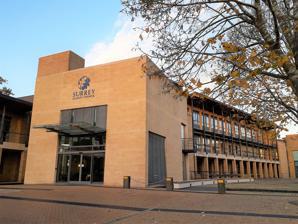
Building: Woodhatch Place, Reigate
Country: United Kingdom
Year built: 1999
County building in Reigate, Surrey, England Woodhatch Place Woodhatch Place Location within Surrey General information Architectural style Modern Address Woodhatch Place 11 Cockshot Hill Reigate RH2 8EF Town or city Reigate Country United Kingdom Coordinates 51°13′40″N 0°11′59″W / 51.2277°N 0.1997°W / 51.2277; -0.1997 Completed 1999 Woodhatch Place is a large office building on Cockshot Hill, Reigate , Surrey , England, which serves as the headquarters of Surrey County Council . The main building was built in 1998–1999 as the head office of Canon (UK) Limited , in the grounds of a Georgian house, previously called Woodhatch Lodge, with the original house being retained and restored as part of the development. The complex was bought by Surrey County Council in 2020 and converted to become the council's main offices and meeting place. History Surrey County Council was created in 1889 under the Local Government Act 1888 . It initially met at the Surrey County Sessions House in Newington , in the southern suburbs of London, where the Surrey Quarter Sessions had been held since 1791. Newington had previously been in Surrey, but was transferred to the newly created County of London at the same time that Surrey County Council was created. The county council chose to leave Newington and move to premises within the administrative county of Surrey, and so built County Hall, Kingston upon Thames , which opened in 1893. Under the London Government Act 1963 , Kingston upon Thames was transferred into Greater London in 1965, and so Surrey County Council again found itself based in the administrative area of London rather than in the administrative county that it served; a situation that continued for the next 55 years after the boundary change. The county council considered various options over that time for moving its headquarters to premises within Surrey, but remained based at County Hall until 2020. It eventually decided to move to Reigate, acquiring Woodhatch Place in July 2020. Old Woodhatch Lodge The original house of Woodhatch Lodge is believed to have been built in the late eighteenth century, although the exact date of construction is unknown. It remained a private house set in private gardens and wooded grounds until the 1930s. The house was substantially extended in the Victorian era with additional wings added to the east and west of the original house. In 1939 it became the head office of the Mutual Property Life and General Insurance Company Limited, which changed its name to the Crusader Insurance Company Limited in 1946. Further office extensions were built to the north and east of the original house during the time the site was owned by Crusader. Crusader moved its head office to Greenock in Scotland in 1989, and shortly afterwards the company was bought by Britannia Life. The Woodhatch Lodge site was next occupied by Canon (UK) Limited. In 1996 Canon secured planning permission to demolish the mid-twentieth century offices that had been built by Crusader and the Victorian wings of the house, restoring the original Georgian part of the house and building a large new office building to the north and east of the house. The new building was built 1998–1999, and was in use from August 1999. It was formally opened by Prince Philip, Duke of Edinburgh , on 27 April 2000. Following Canon's reconstruction, the site became known as "Woodhatch Place" rather than "Woodhatch Lodge". In June 2019, Canon announced that it would be vacating Woodhatch, relocating to Uxbridge where other divisions of the company were already based. By the time Surrey County Council bought Woodhatch Place in July 2020, it had already held its final full council meeting at County Hall in Kingston, on 17 March 2020, as meetings in the latter part of 2020 were held online due to the COVID-19 pandemic . When the county council bought Woodhatch, it was yet to be decided whether it would be the council's headquarters or a subsidiary office. In October 2020 the council decided that Woodhatch would be the council's headquarters with effect from 1 January 2021. The council held its first meeting at Woodhatch Place on 25 May 2021. Notes